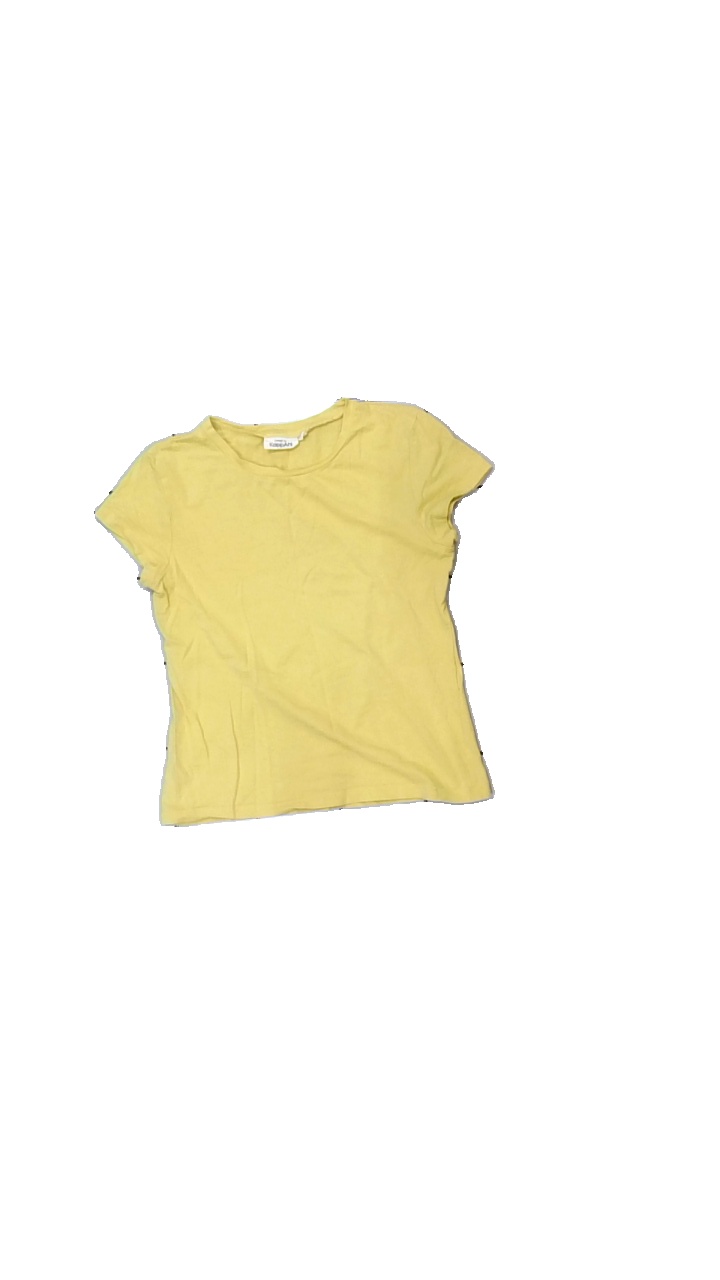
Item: T-shirt (Children)
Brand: Kappahl
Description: gul t-shirt
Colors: Yellow
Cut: Regular
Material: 100% cotton
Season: All
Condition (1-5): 5
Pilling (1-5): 5
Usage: Reuse
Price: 50-100